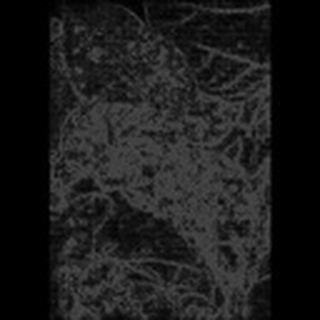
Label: cotton_aphids